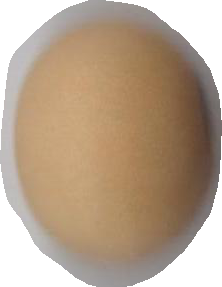
Variety: Anjasmoro